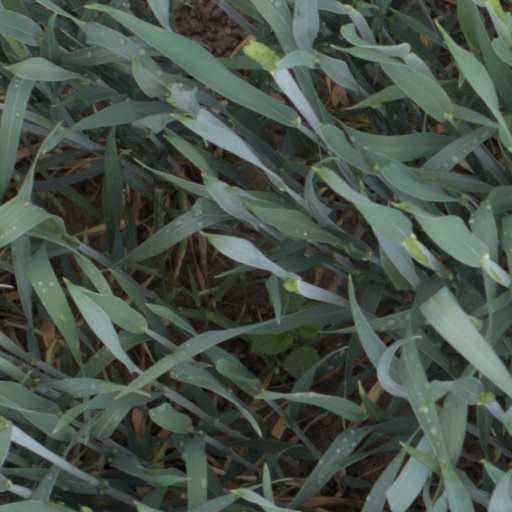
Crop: wheat